Valledupar

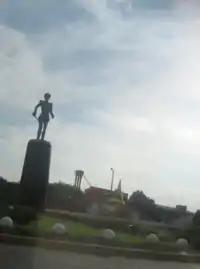
Statue honoring Cpt Hernando de Santana, founder of Valledupar.

The Spanish named the Valle de Upar (Valley of Upar) after a legendary local Amerindian cacique, Upar, leader of the indigenous Chimila. The region was first explored by Pedro de Badillo. It was conquered in 1532 by the German Ambrosius Ehinger, governor of Venezuela, who invaded the area belonging to the government of Santa Marta. The city was founded in 1550 by the Spanish conquistador, Captain Hernando de Santana, who named it. The Catholic Church commonly referred to the city as "Ciudad de los Santos Reyes de Valle de Upar" (city of the holy kings of Valledupar) because it was founded on the 6th day of January, Epiphany, the day the three kings visited the infant Jesus. The name was gradually modified to Valle Dupar and then to Valledupar.